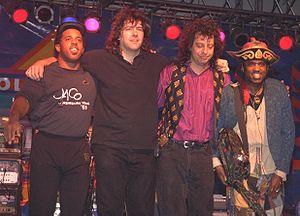
Royel Wilfred Wooten, dit Roy Wooten, de son nom de scène Future Man, est un inventeur, musicien, percussionniste et batteur américain.
Le Grammy Award for Best Contemporary Jazz Album est un prix décerné chaque année depuis 1992 lors de la cérémonie des Grammy Awards. Il est attribué à un artiste ou à un groupe pour la qualité de la musique de jazz contemporaine réalisée. En 2011, le musicien Pat Metheny est l'artiste ayant été le plus primé avec au total six récompenses dans cette catégorie. En 2012 ce prix fusionne avec la catégorie Best Jazz Instrumental Album.
Béla Fleck and the Flecktones est un groupe de jazz fusion américain mêlant le jazz, la musique country et le bluegrass.